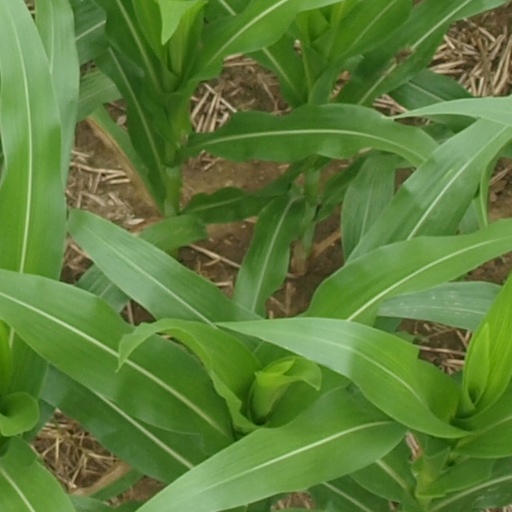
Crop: maize; corn